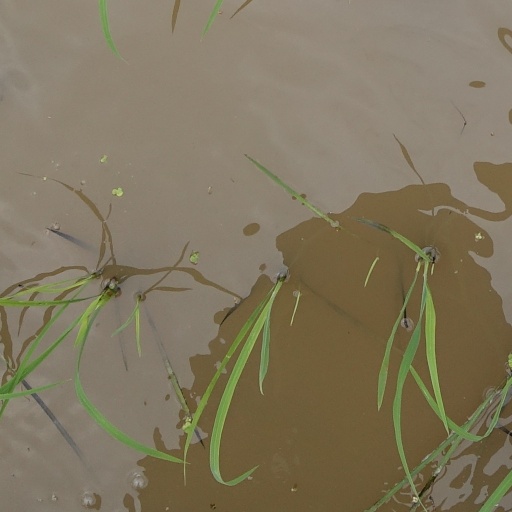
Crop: rice